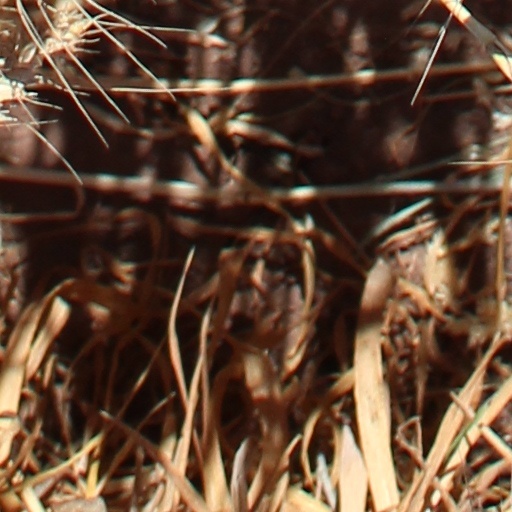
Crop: wheat